APEC Chile 2004

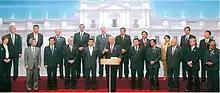
APEC Chile 2004 delegates

APEC Chile 2004 was a series of political meetings held around Chile between the 21 member economies of the Asia-Pacific Economic Cooperation during 2004. Leaders from all the member countries met from 20 to 21 November 2004 in Santiago on the topic that Chile established was "One Community, Our Future".